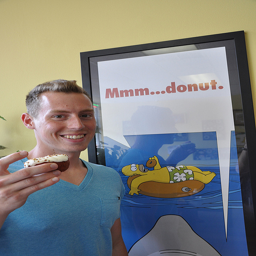
A man eating a donut in front of a pro donut poster.
A man with a donut in front of a Simpsons poster.
A man holds a doughnut as he stands in front of a poster.
A man poses and smiles while holding a doughnut.
A man with a donut standing in front of a poster of Homer Simpson.